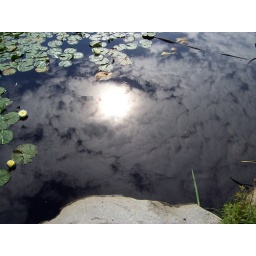
The sun reflected in the water makes the lake a thing of sky.